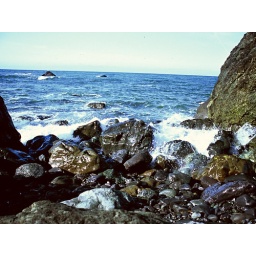
Waves coming over rocks at Muir beach CA